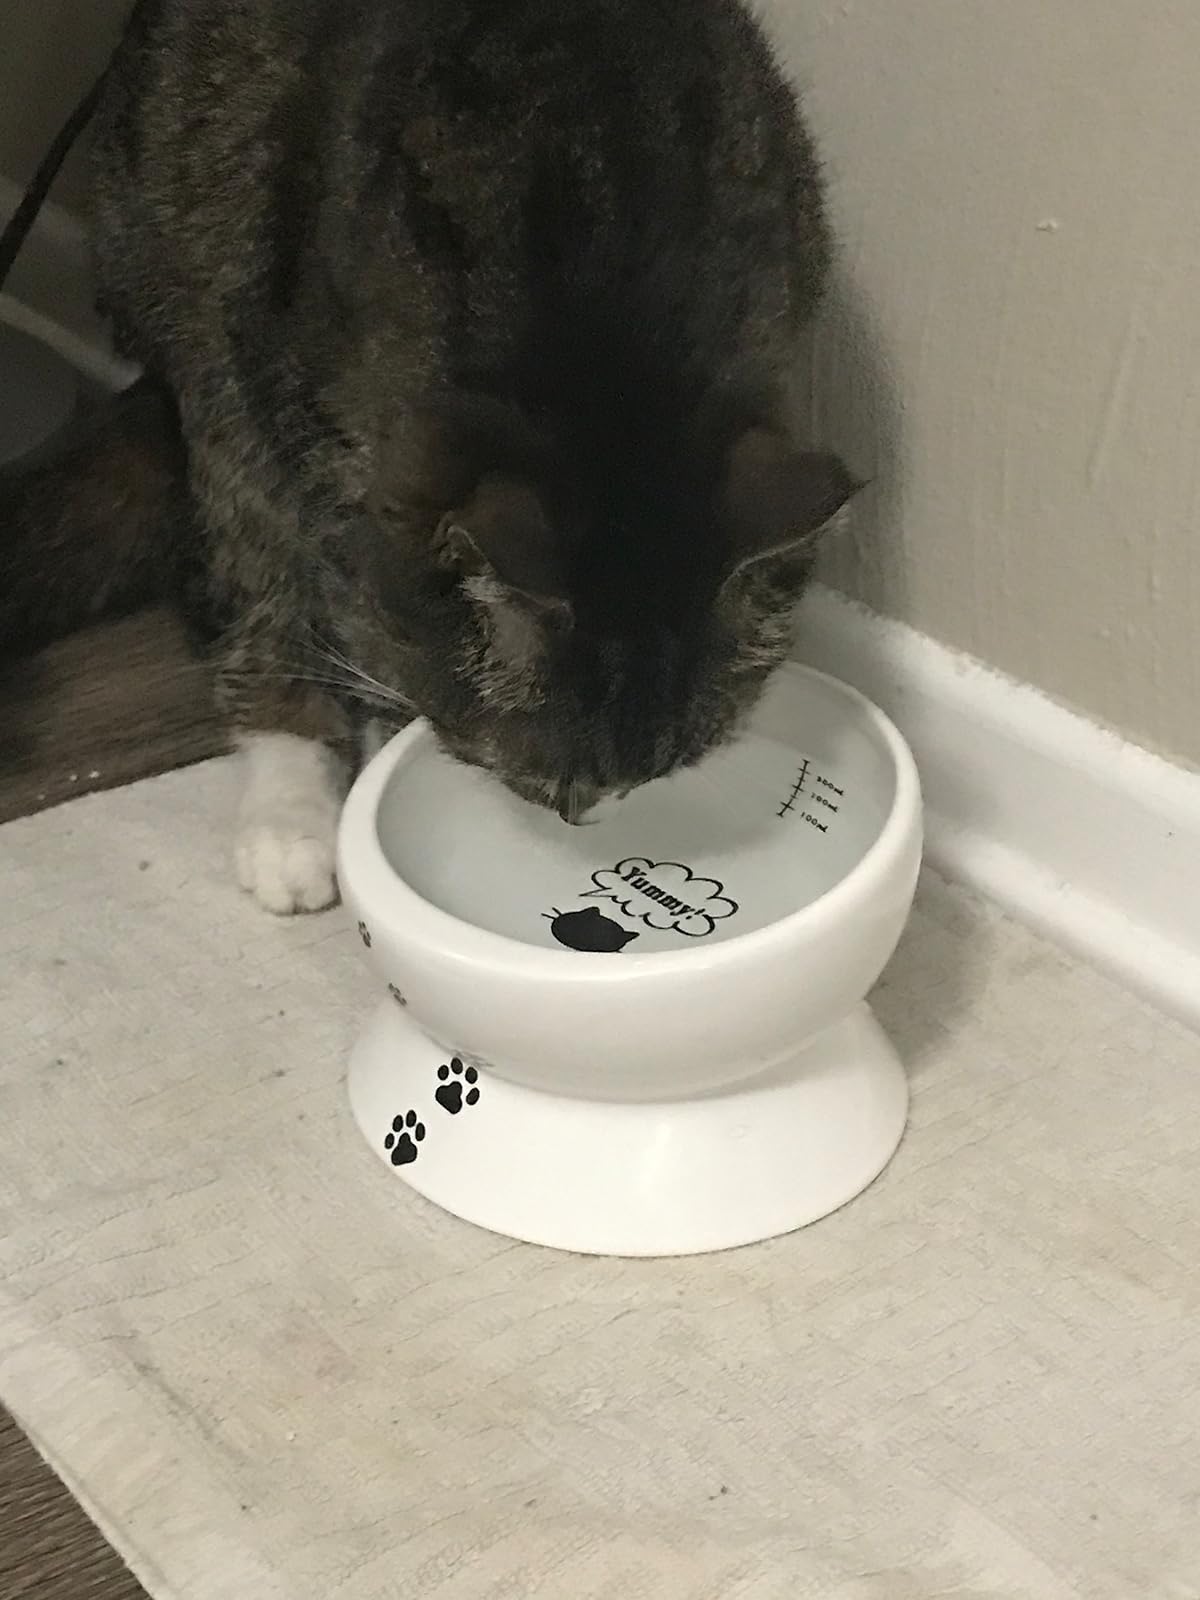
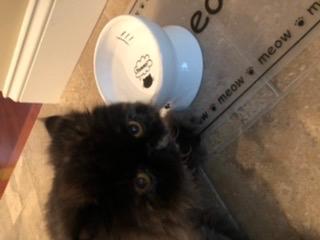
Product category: items_bowl
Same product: yes